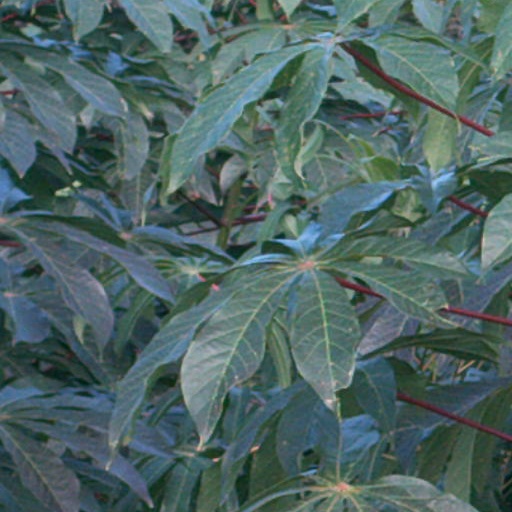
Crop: cassava